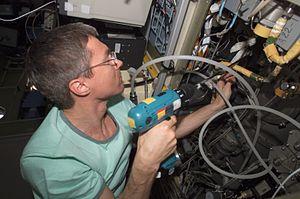
Sergueï Konstantinovitch Krikaliov est un cosmonaute soviétique puis russe, né le 27 août 1958, à Léningrad. Avec six vols à son actif, dont deux séjours prolongés dans la station Mir et deux séjours dans la Station spatiale internationale, il détenait le record de durée de séjour dans l'espace en temps cumulé avant d'être détrôné par Guennadi Padalka en 2015. Il est devenu en 2007 le vice-président de RKK Energia responsable des vols spatiaux habités. Sergueï Krikaliov a fait partie de l'équipe russe qui a remporté le titre de champion du monde par équipe de voltige aérienne en 1997.